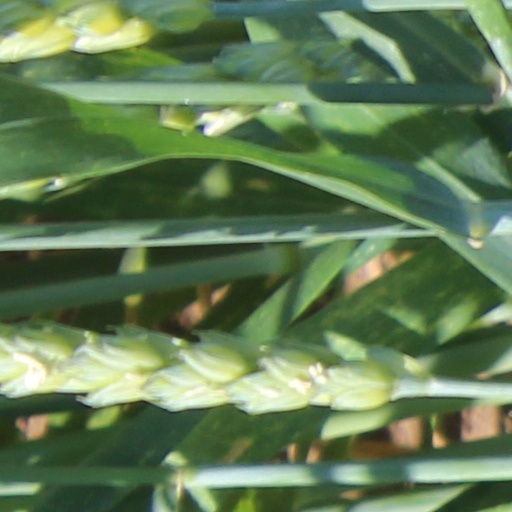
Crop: wheat